Keke Moirang

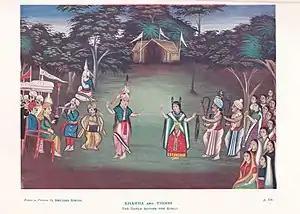
Khuman Khamba and Moirang Thoibi performing a devotional dance before the pantheon of Lord Ebudhou Thangjing Temple.

Keke Moirang, was an in independant kingdom in the southern plains of the present day Manipur, India from BCE to 1432 CE. The Keke Kangla served as the capital city of the kingdom since time immemorial. The major body of accounts related to the history, literature, mythology of the kingdom are collectively called Moirang Kangleirol.